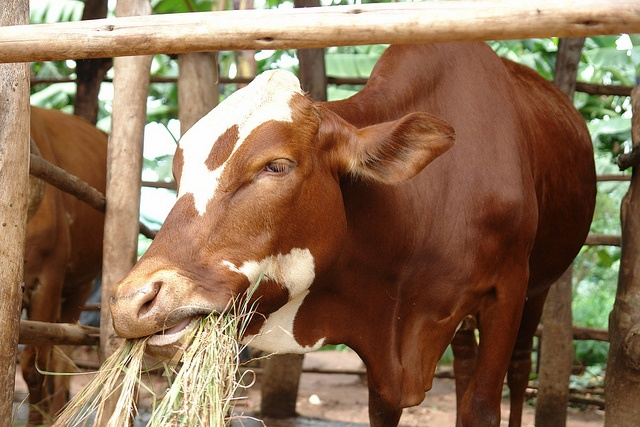
A cow that is standing in the dirt eating.
A fenced in brown and white cow eating hay.
The cow is chewing on a mouth full of hay.
A brown and white cow eating a clump of hay.
a close up of a cow eating hay in a cage